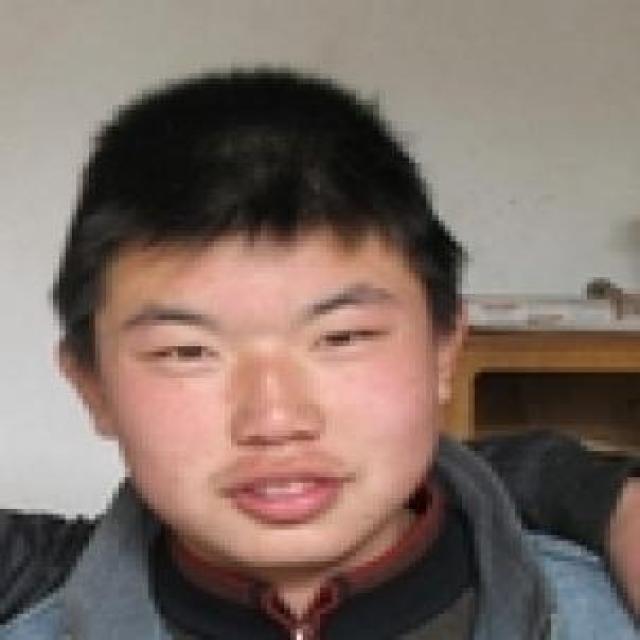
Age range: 13-20